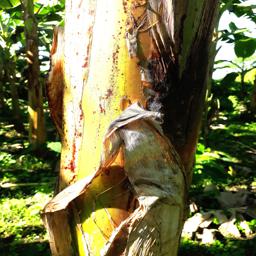
Label: PSEUDOSTEM WEEVIL